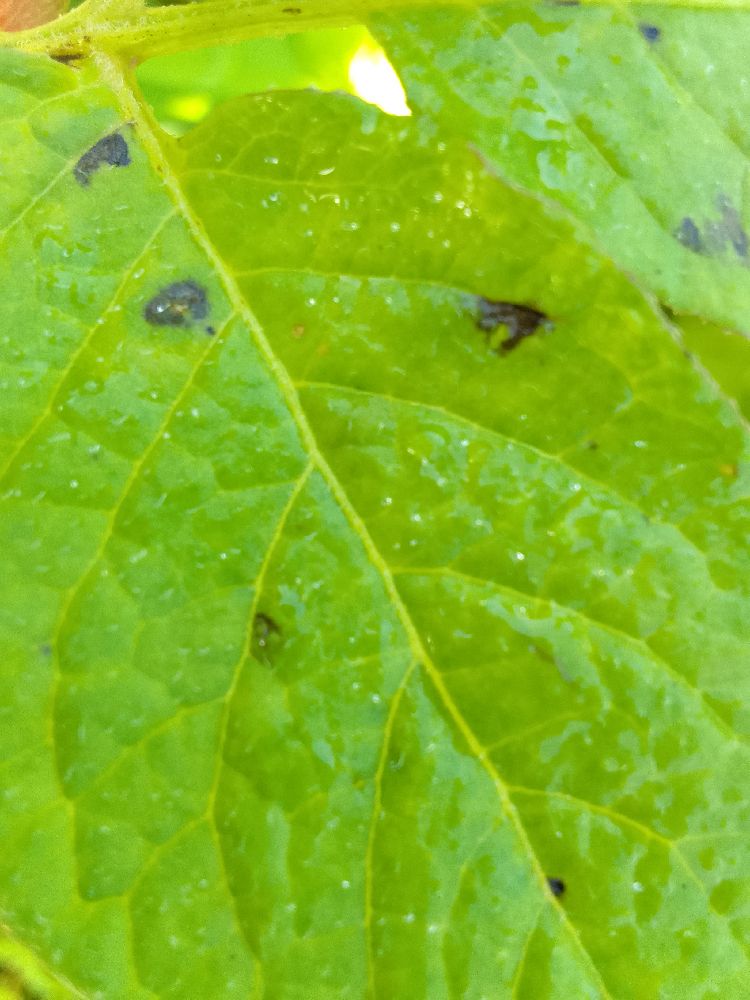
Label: Early blight